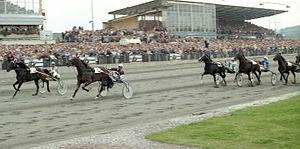
L'Åby Stora Pris est une course hippique de trot attelé se déroulant au mois d'août sur l'hippodrome d'Åby, à Göteborg, en Suède.